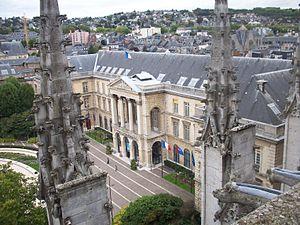
Vue de l'hôtel de ville depuis la gouttière nord de la nef.